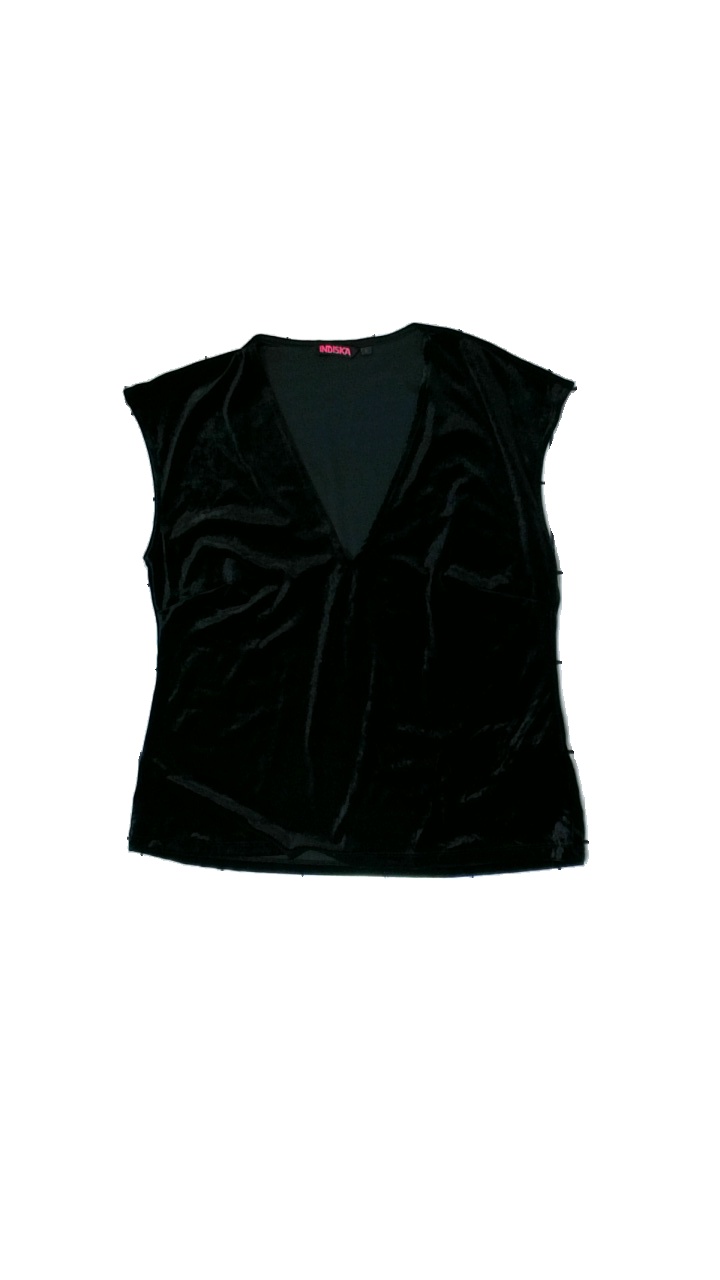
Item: Top (Ladies)
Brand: Indiska
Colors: Black
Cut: V-collar
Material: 100% polyester
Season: All
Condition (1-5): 5
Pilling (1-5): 5
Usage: Reuse
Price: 50-100